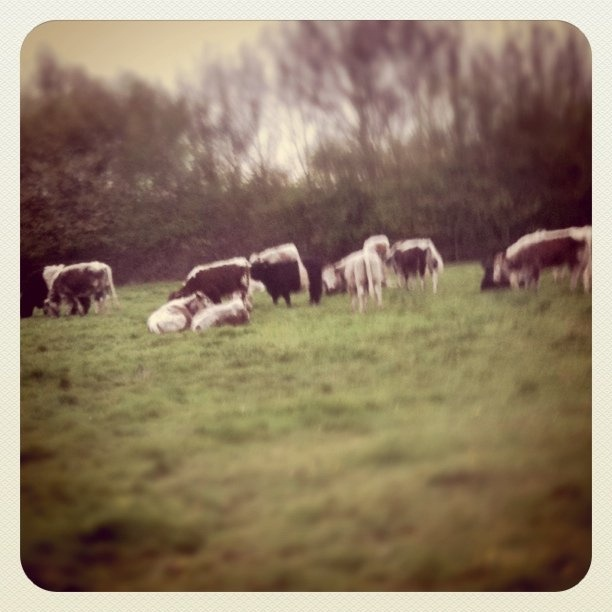
Sheep grazing in a pasture in front of trees.
A photo of several cows grazing in a field.
Approximately a dozen animals graze in a field; kind of animal is hard to tell, photo is blurry.
a group of cattle are grazing in a field
Many cows grazing in a green grassy field.